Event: Nepal Earthquake
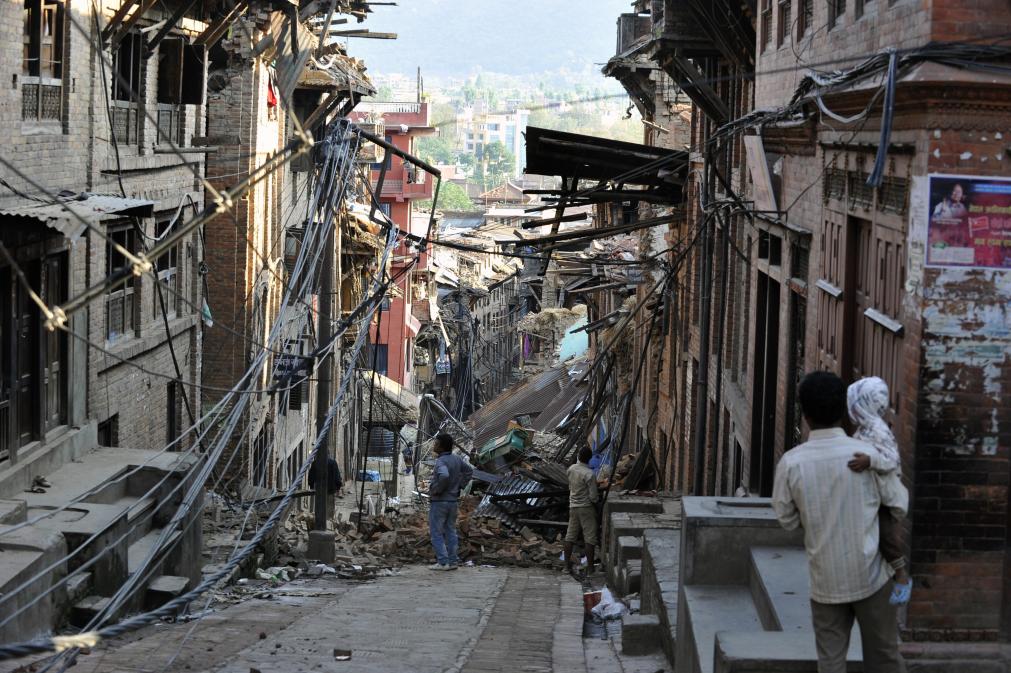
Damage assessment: damage